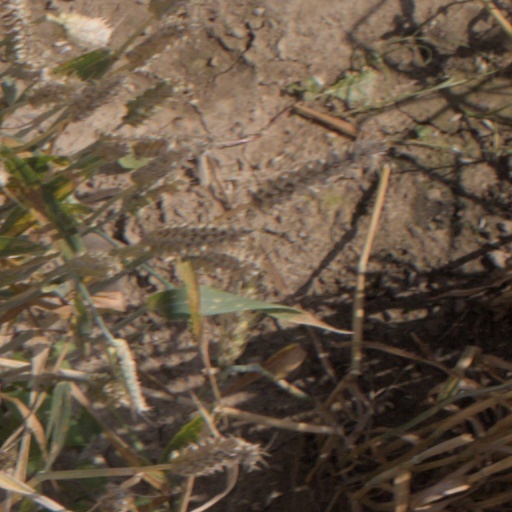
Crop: wheat